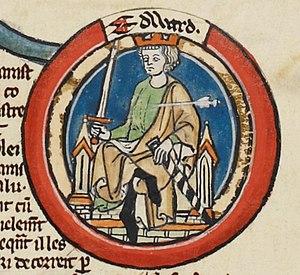
Miniature d'Édouard le Martyr dans une généalogie royale du XIVe siècle.
La liste des monarques d'Angleterre réunit les rois et reines qui ont régné sur le royaume d'Angleterre de sa création au début du Xᵉ siècle jusqu'à sa disparition en 1707.
Édouard le Martyr est roi d'Angleterre de 975 à sa mort.
Cette page concerne l'année 975 du calendrier julien.